Local linearization method

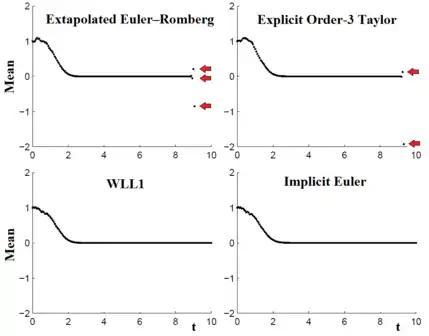
Fig. 5 Approximate mean of the SDE (8.2) computed via Monte Carlo with "100" simulations of various schemes with "h=1/16" and "p=q=6".

By construction, the weak LL discretizations inherit the stability and dynamics of the linear SDEs, but it is not the case of the weak LL schemes in general. WLL schemes, with formula_239 preserve the first two moments of the linear SDEs, and inherits the mean-square stability or instability that such solution may have. This includes, for instance, the equations of coupled harmonic oscillators driven by random force, and large systems of stiff linear SDEs that result from the method of lines for linear stochastic partial differential equations. Moreover, these WLL schemes preserve the ergodicity of the linear equations, and are geometrically ergodic for some classes of nonlinear SDEs. For nonlinear SDEs with small noise (i.e., (8.1) with formula_240), the solutions of these WLL schemes are basically the nonrandom paths of the LL scheme (4.6) for ODEs plus a small disturbance related to the small noise. In this situation, the dynamical properties of that deterministic scheme, such as the linearization preserving and the preservation of the exact solution dynamics around hyperbolic equilibrium points and periodic orbits, become relevant for the mean of the WLL scheme. For instance, Fig. 5 shows the approximate mean of the SDE